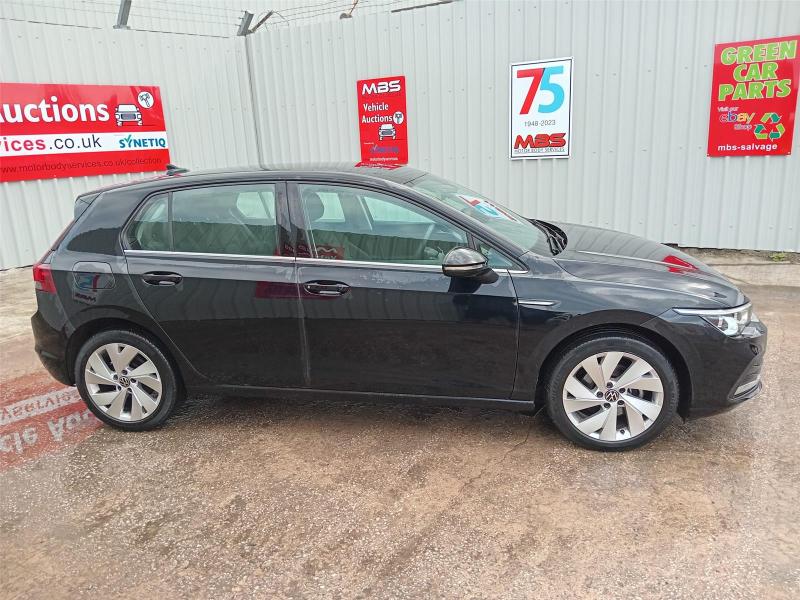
Aucun dommage détecté.
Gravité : aucun